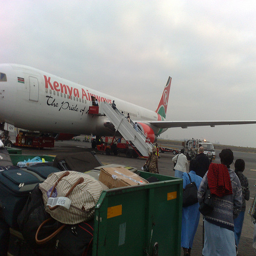
Luggage and people boarding a Kenya Airways airplane.
a jumbo jet rests on the tarmac while people depart on a mobile jetway
People and luggage being loaded onto a passanger plane.
People walking across a tarmac to get to an airplane.
People walking towards an airplane to board ready to board.